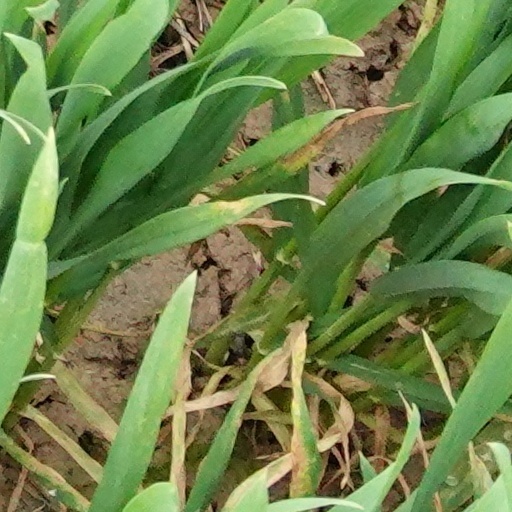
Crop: wheat